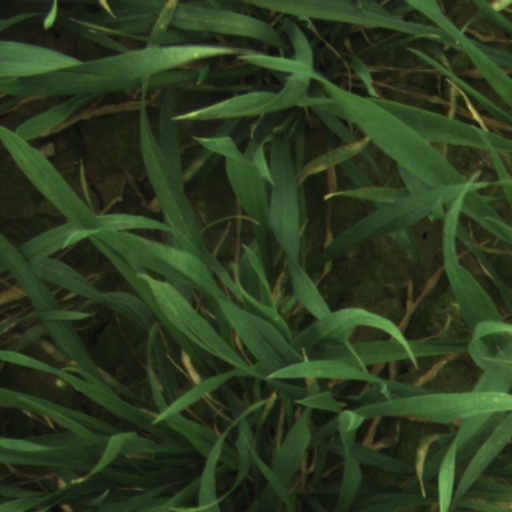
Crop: wheat